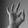
ASL letter: F